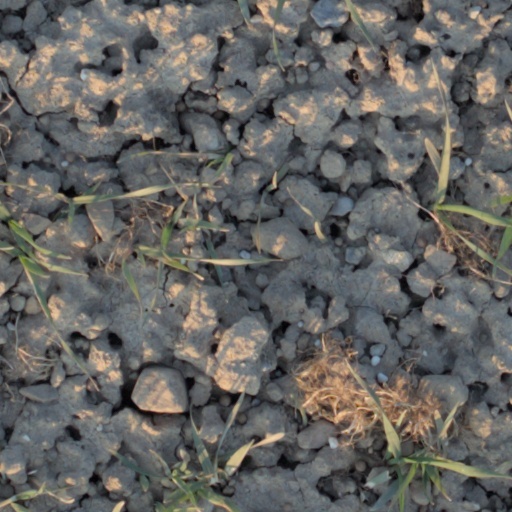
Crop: wheat